If It Were Not for Music

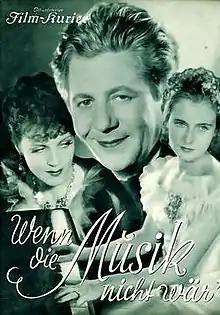

Wenn die Musik nicht wär (English: If It Were Not for Music) is a 1935 German drama film directed by Carmine Gallone and starring Paul Hörbiger, Willi Schaeffers and Ida Wüst. The film was shot at the Grunewald Studios in Berlin. It is based on the novel "Der Kraft-Mayr" by Ernst von Wolzogen. The film's art direction was by Fritz Maurischat and Karl Weber.